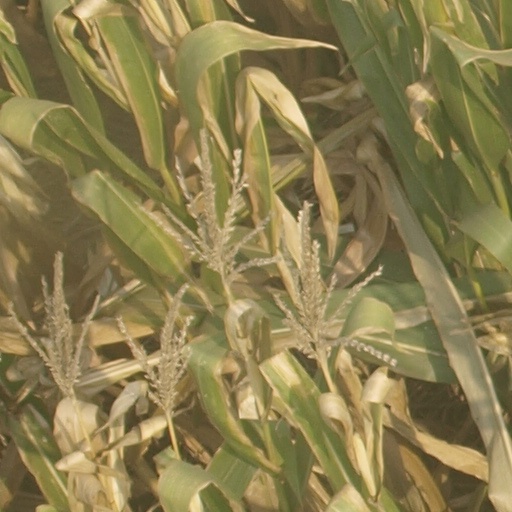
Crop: maize; corn